Polycarpus Nelson

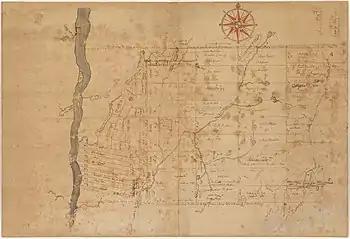
The Nine Partners Patent

John Nelson, the father of Polycarpus, emigrated from the town of Norfolk between the years 1660 and 1665. The ship in which he sailed was forced, by the weather, to the coast of France, where the passengers were distributed among the French Peasantry until the ship could be repaired. John Nelson was given quarters by a French Physician named Polycarpus. Nelson offered to repay Polycarpus for his kindness, but he refused and requested that Nelson name his firstborn son Polycarpus, which Nelson did.